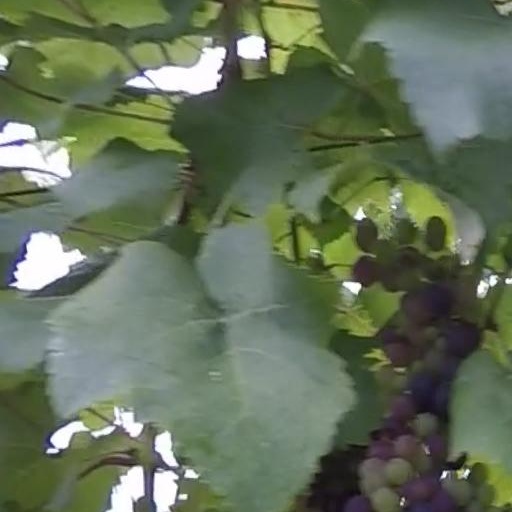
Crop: grape